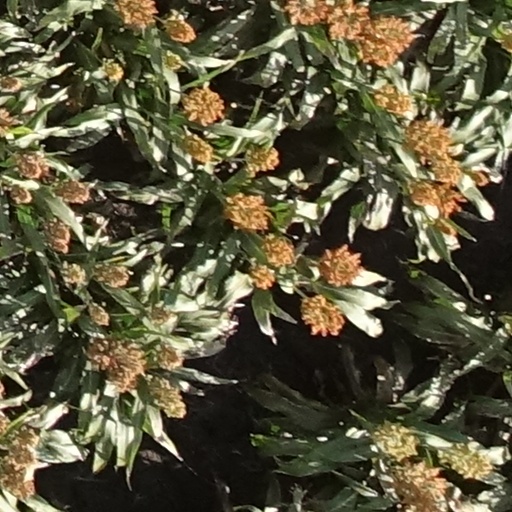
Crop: sorghum